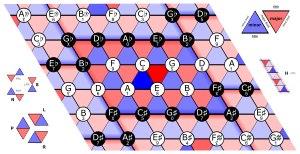
En théorie de la musique, le Tonnetz est un graphe, un diagramme représentant l'espace tonal sous forme de grille. Il a été inventé par Leonhard Euler en 1739 pour représenter ce qu'on appelait alors l'intonation juste. Le Tonnetz a été utilisé ensuite pour représenter les relations tonales et harmoniques en musique.
La théorie néo-riemannienne est un ensemble disparate d'idées présentes dans les ouvrages de théoriciens de la musique tels que David Lewin, Brian Hyer, Richard Cohn et Henry Klumpenhouwer. Ce qui rassemble ces idées est une volonté centrale de vouloir mettre les harmonies en relation directe les unes avec les autres sans nécessairement faire référence à une tonique. À l'origine, ces harmonies étaient des accords majeurs et mineurs ; par la suite, la théorie néo-riemannienne a également été étendue à des dissonances. La proximité harmonique est typiquement jugée grâce à la proximité des voix. Ainsi, les accords de do majeur et de mi mineur sont proches de par l'unique demi-ton les séparant. Les mouvements entre les harmonies simples est décrit par des simples transformations. Par exemple, le mouvement entre l'accord de do majeur et de mi mineur, peu importe la direction, est décrit par une transformation « L ». Les progressions étendues sont typiquement représentées sur une surface plane ou une carte, qui décrit l'entièreté du système de relations.